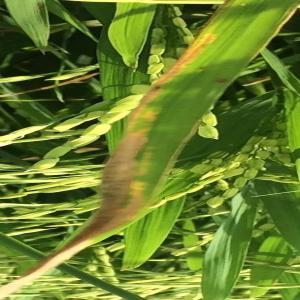
Disease: Bacterialblight